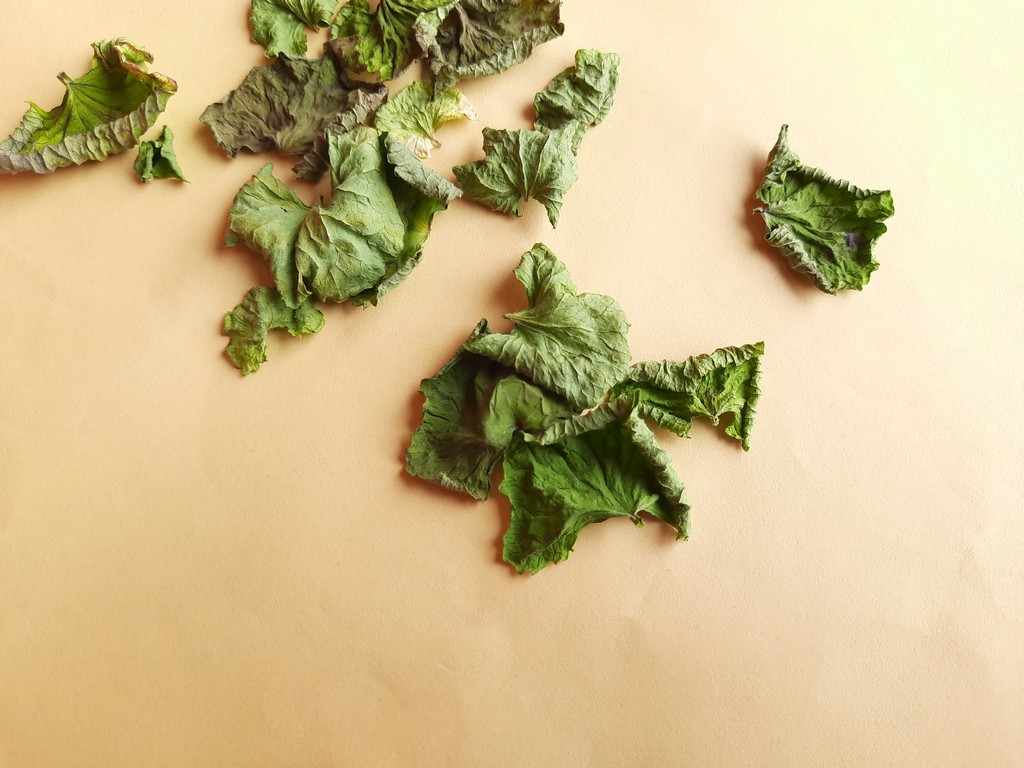
Label: Dried